Cicadetta

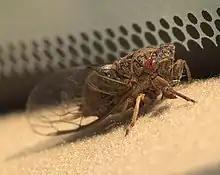
"Cicadetta calliope"

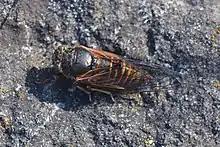
"Cicadetta brevipennis"

Cicadetta is a genus of generally small-bodied annual cicadas widespread across portions of the Palearctic, Indomalayan, North African and Australian realms. In older scientific and taxonomic literature, this genus was popularly referred to as "Melampsalta". These cicadas occur in a diverse spectrum of habitats, although most taxa are typically associated with weedy meadows and tallgrass prairie ecosystems. Several related species from North America were recently (2017) transferred to the genus "Cicadettana".